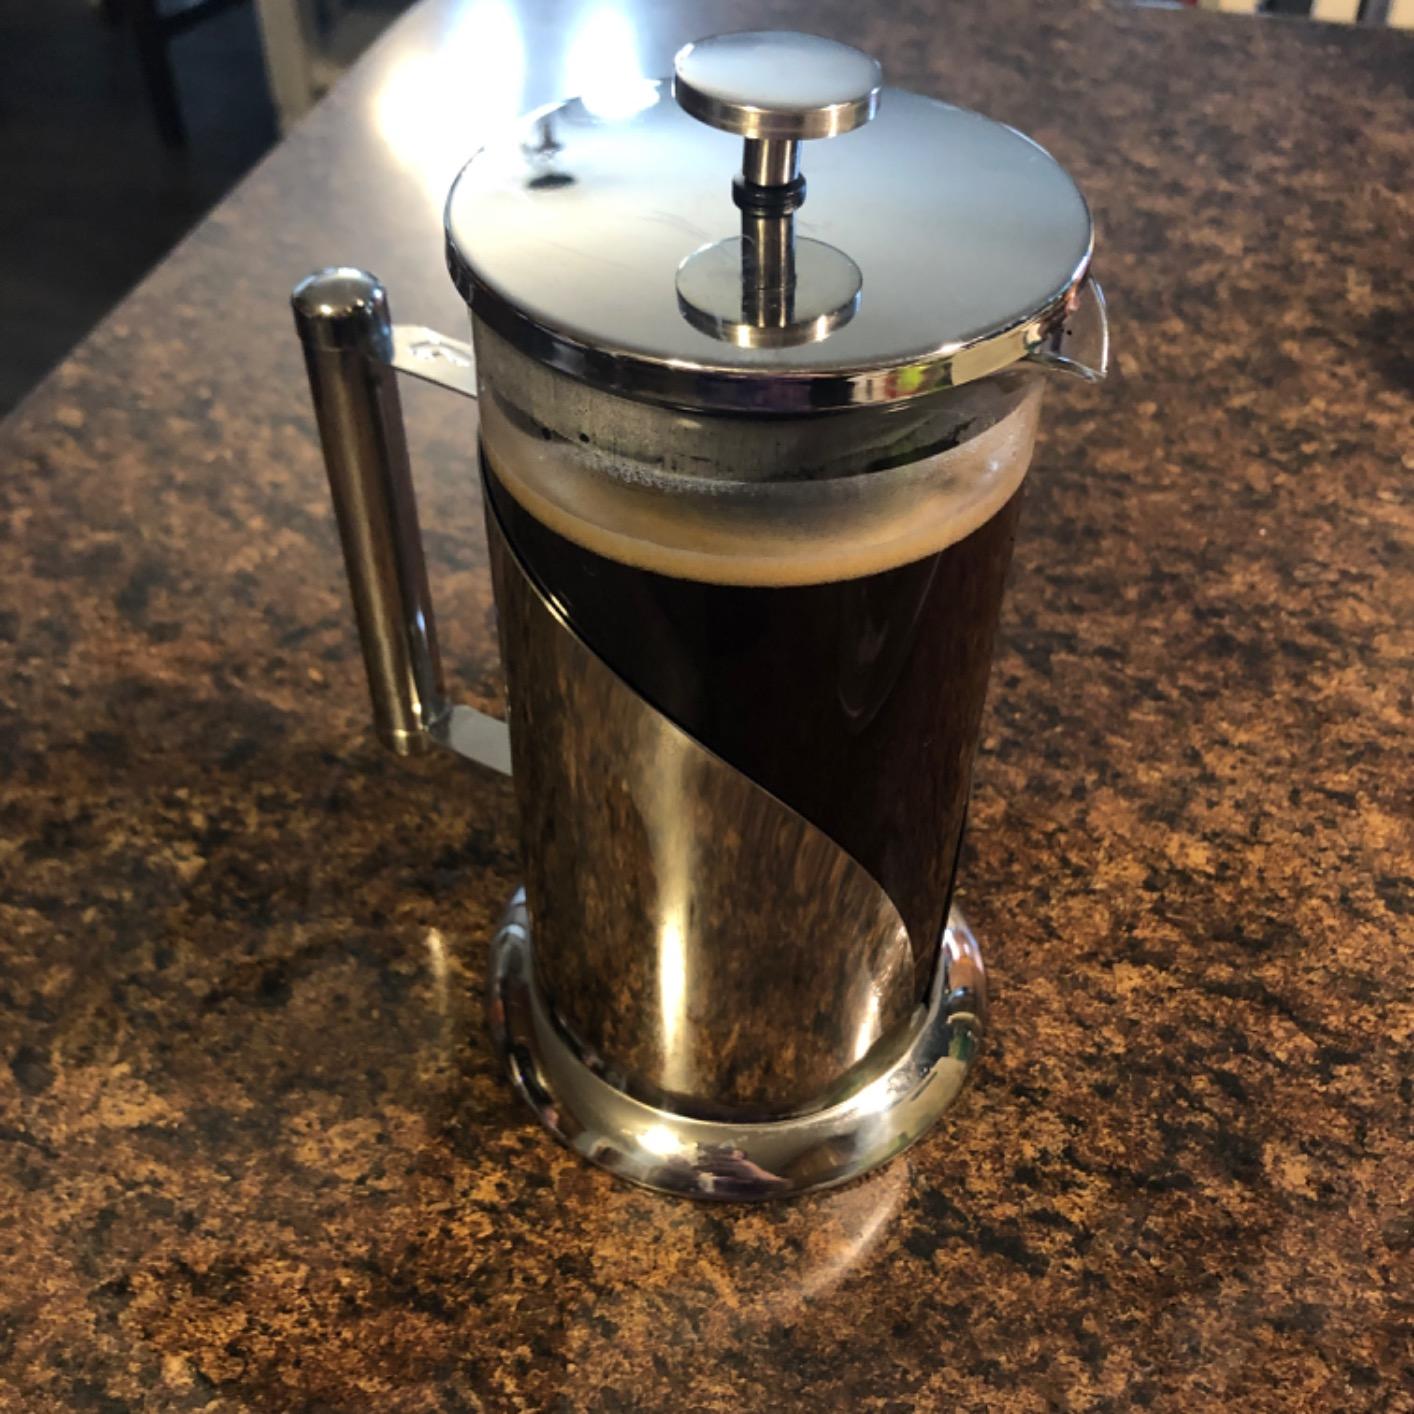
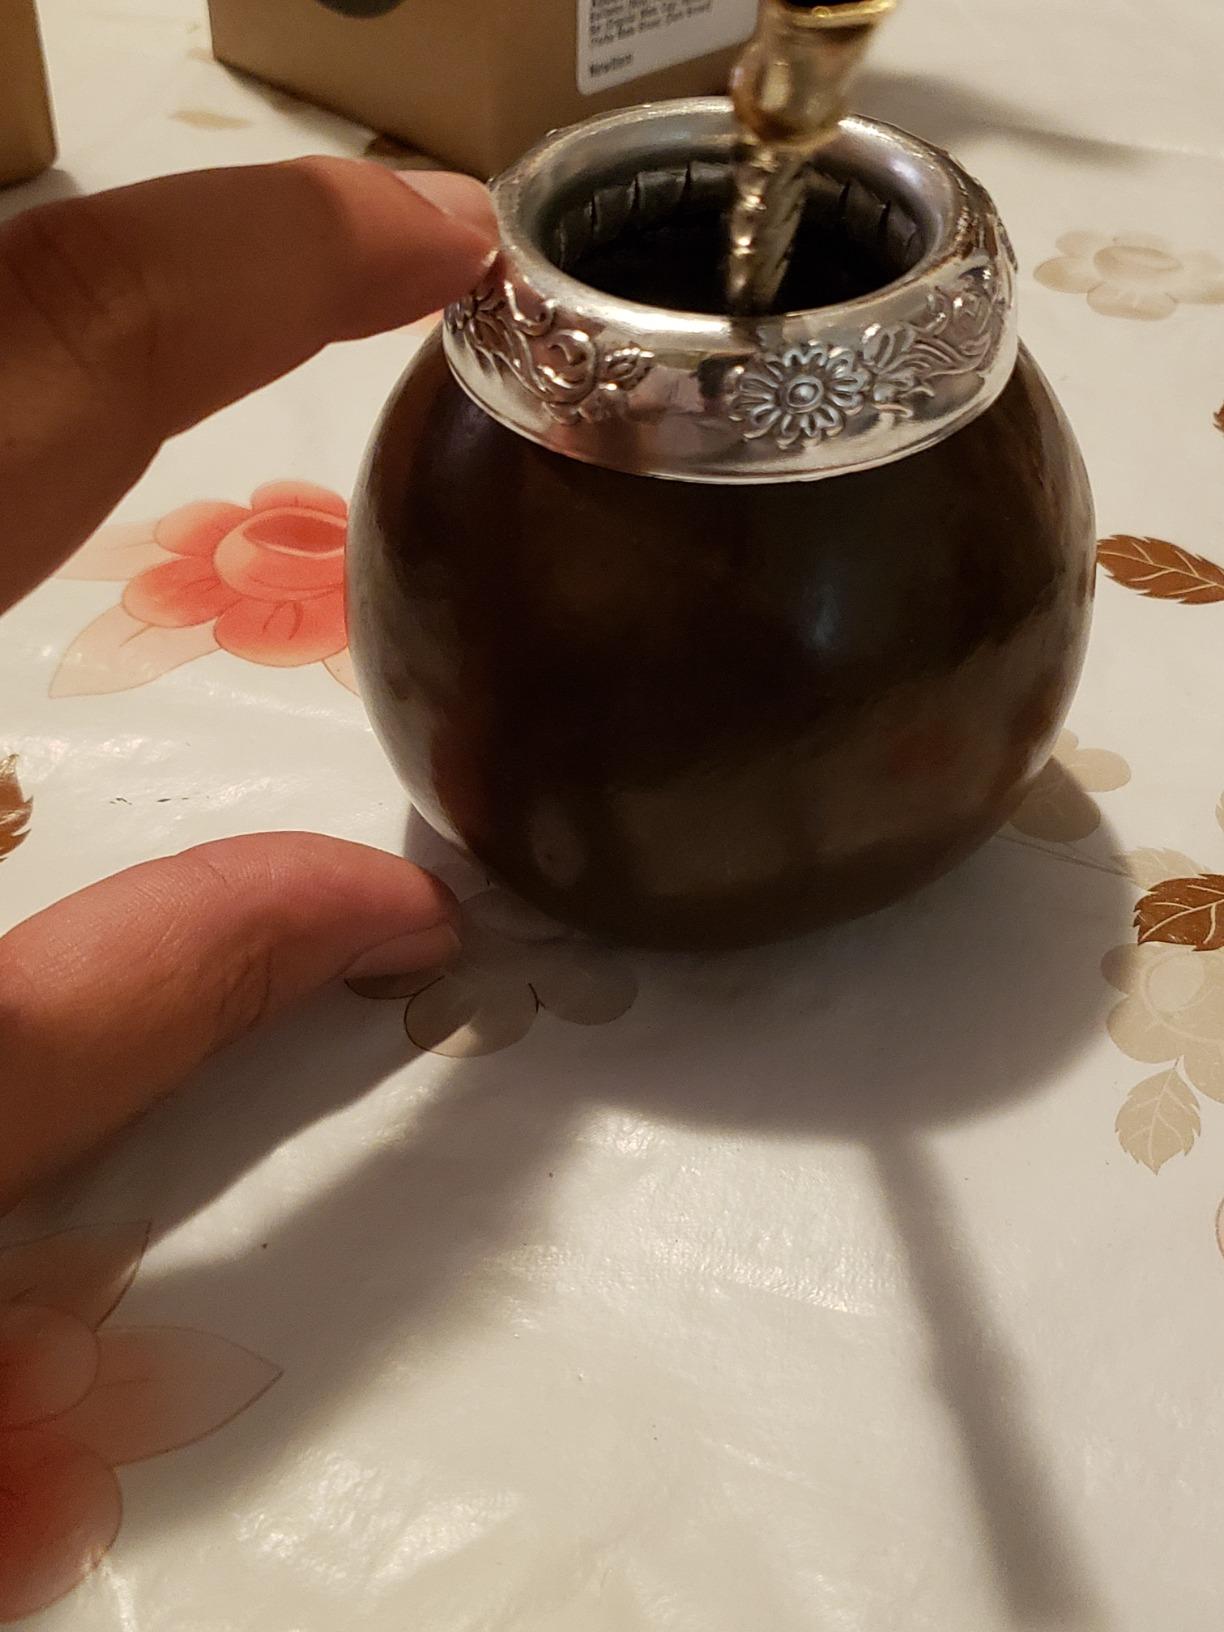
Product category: items_tea
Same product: no